The four woes of Jesus

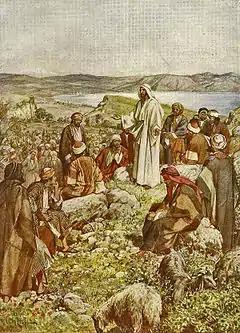
William Hole, "The Sermon on the Mount"

In the Gospel of Luke only, Jesus follows the beatitudes with a set of "woes," denouncing the opposite to the blessings as the source of condemnation and punishment. These woes are universal and differ from the woes of the Pharisees.